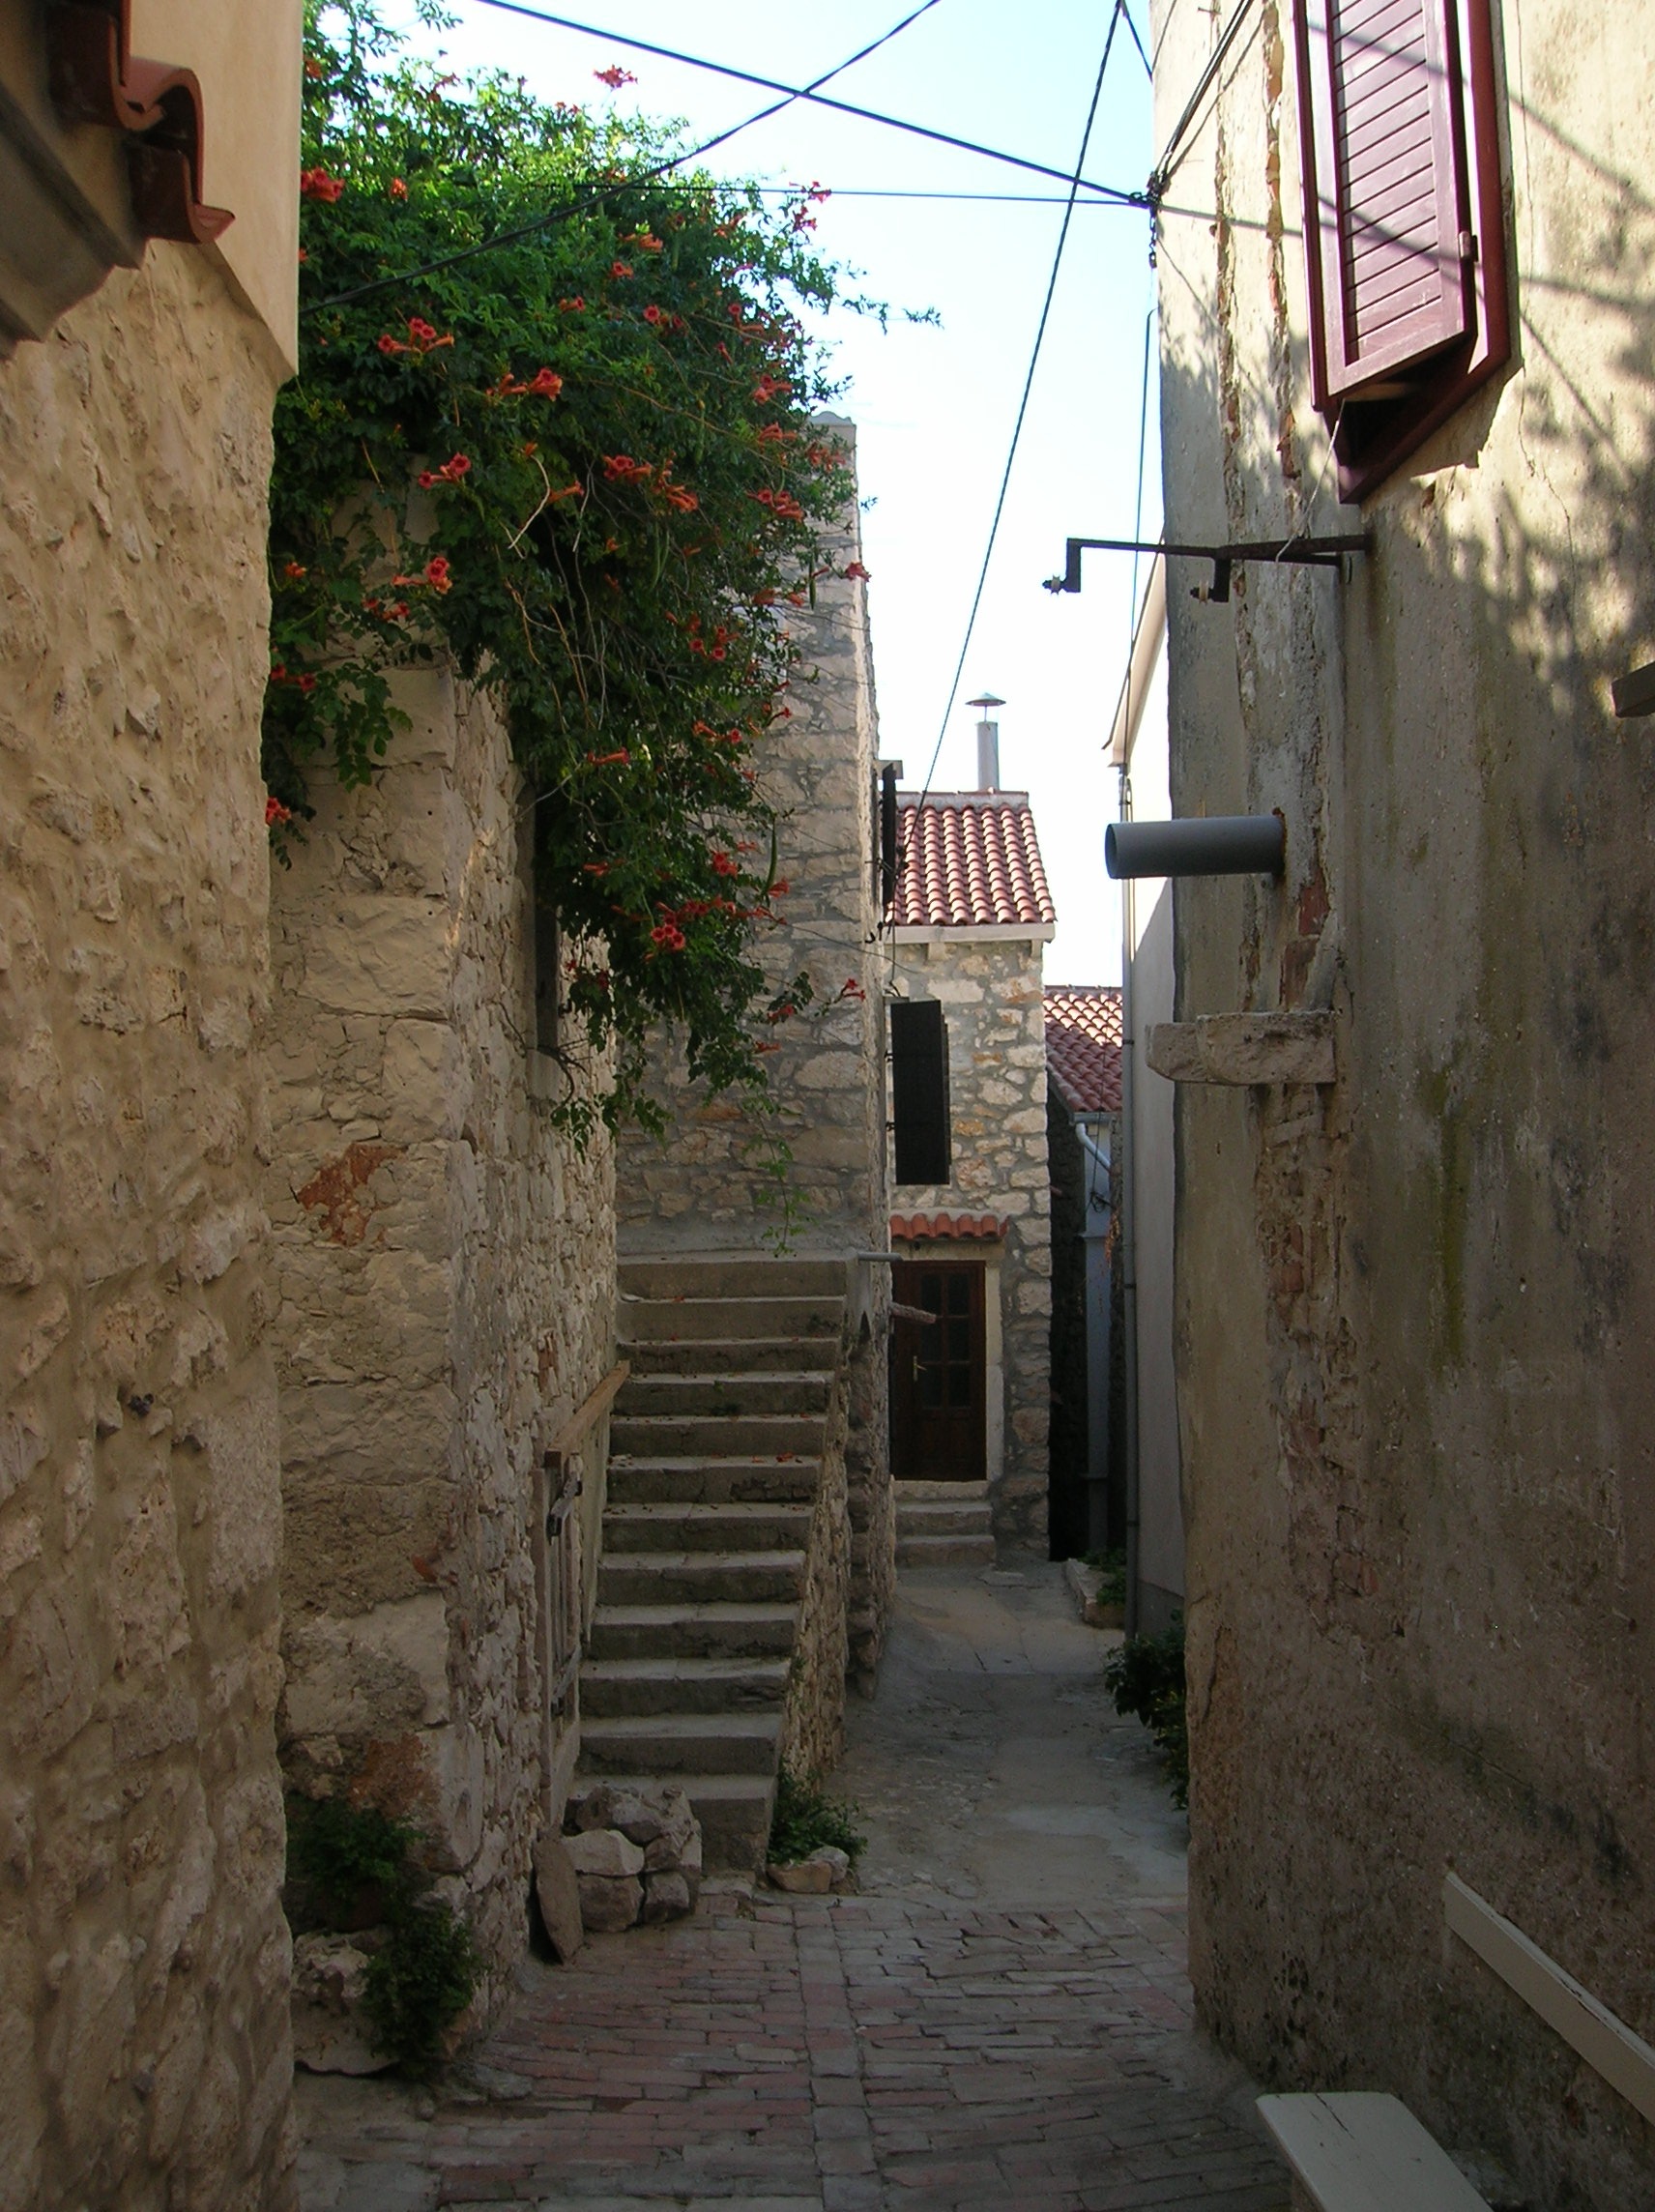
road, street, house, town, alley, city, wall, village, europe, mediterranean, island, lane, croatia, infrastructure, neighbourhood, old street, urban area, ancient history, human settlement, susak island